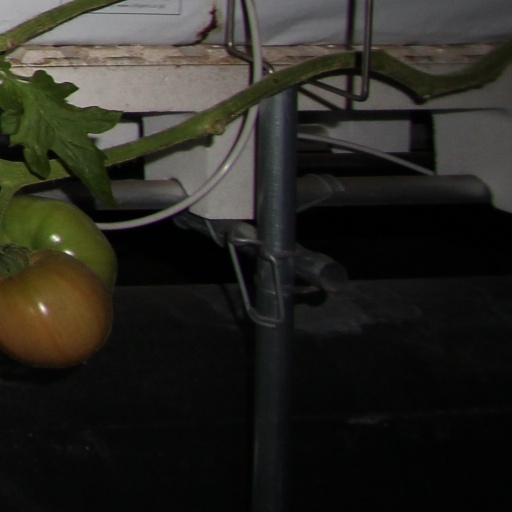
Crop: tomato